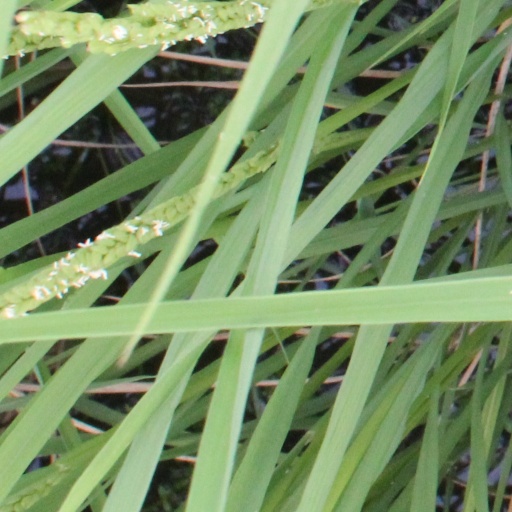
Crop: rice